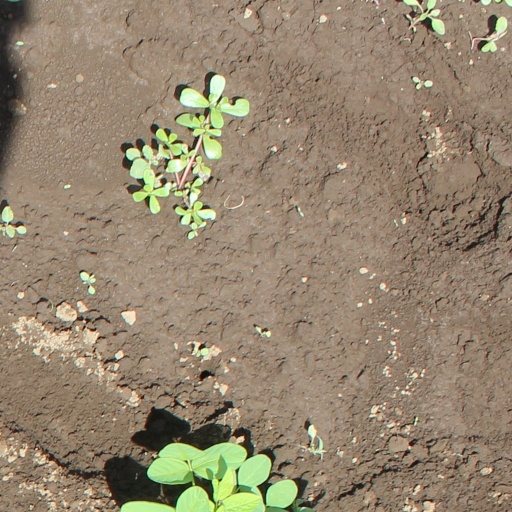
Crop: soybean